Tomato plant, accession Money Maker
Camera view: tilt-top (135 deg); turntable rotation: 30 degrees
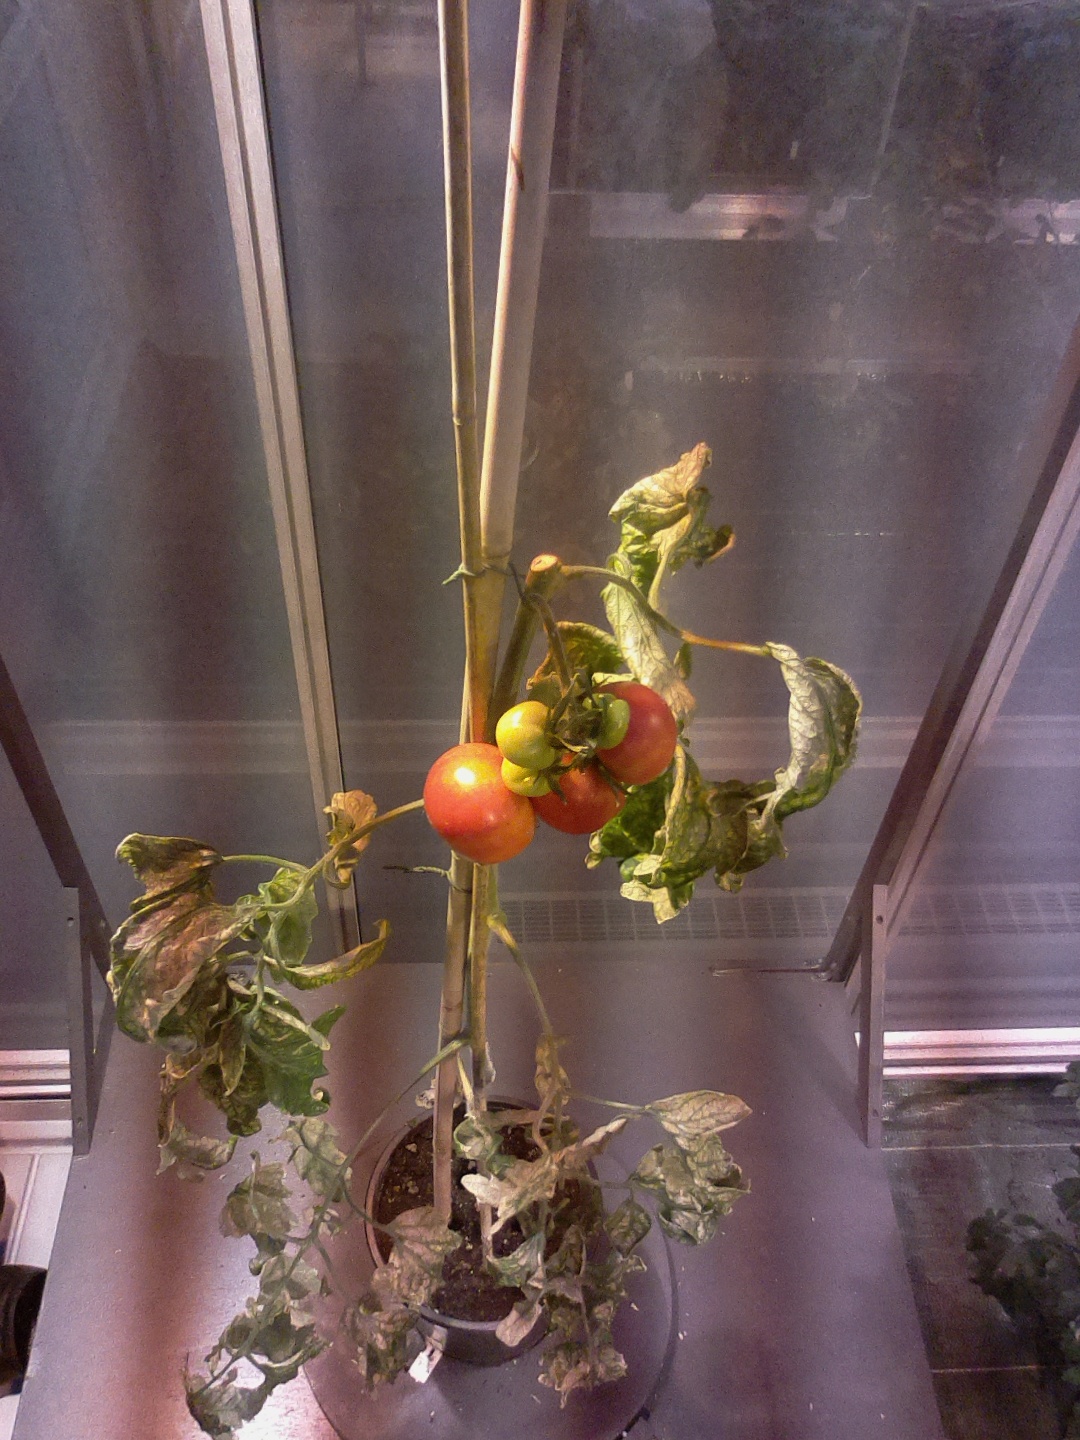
BBCH growth stage 85: 50%-60% of fruits show typical fully ripe color